Rape in the Hebrew Bible

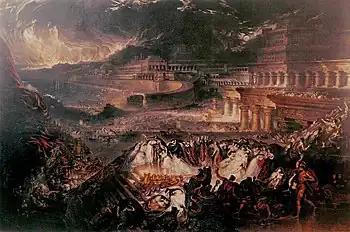
"The Fall of Nineveh", John Martin (1829)

In chapter 2 of the Book of Hosea, the prophet Hosea (who is compared to the god Yahweh) is portrayed as fantasising about how he will punish his ex-wife Gomer (who is compared to the Kingdom of Israel (Samaria)) for leaving him for another man. In the first half, Hosea is afraid to lose control over his wife's sexual behaviour, and when he does lose control, he accuses her of being a 'whore'/'adulteress' (in the same way that Yahweh accuses the Israelites of 'idolatry' for worshipping other gods such as Baal), and threatens Gomer with severe physical and psychological violence, which includes a sexual component according to several scholars. In the second half, Hosea imagines how he will accept his ex-wife back with open arms as if nothing has happened and the world will be created anew, with language that refers to the Genesis creation narrative; a perfect reconciliation. According to Weems (1995), the poem claims that Hosea is "the true victim in the marriage", namely "a man driven to extreme behavior by his unfaithful wife"; it rhetorically presents his actions as all her fault, and seeks to convince the audience to side with the 'humiliated husband' rather than the 'battered wife'.